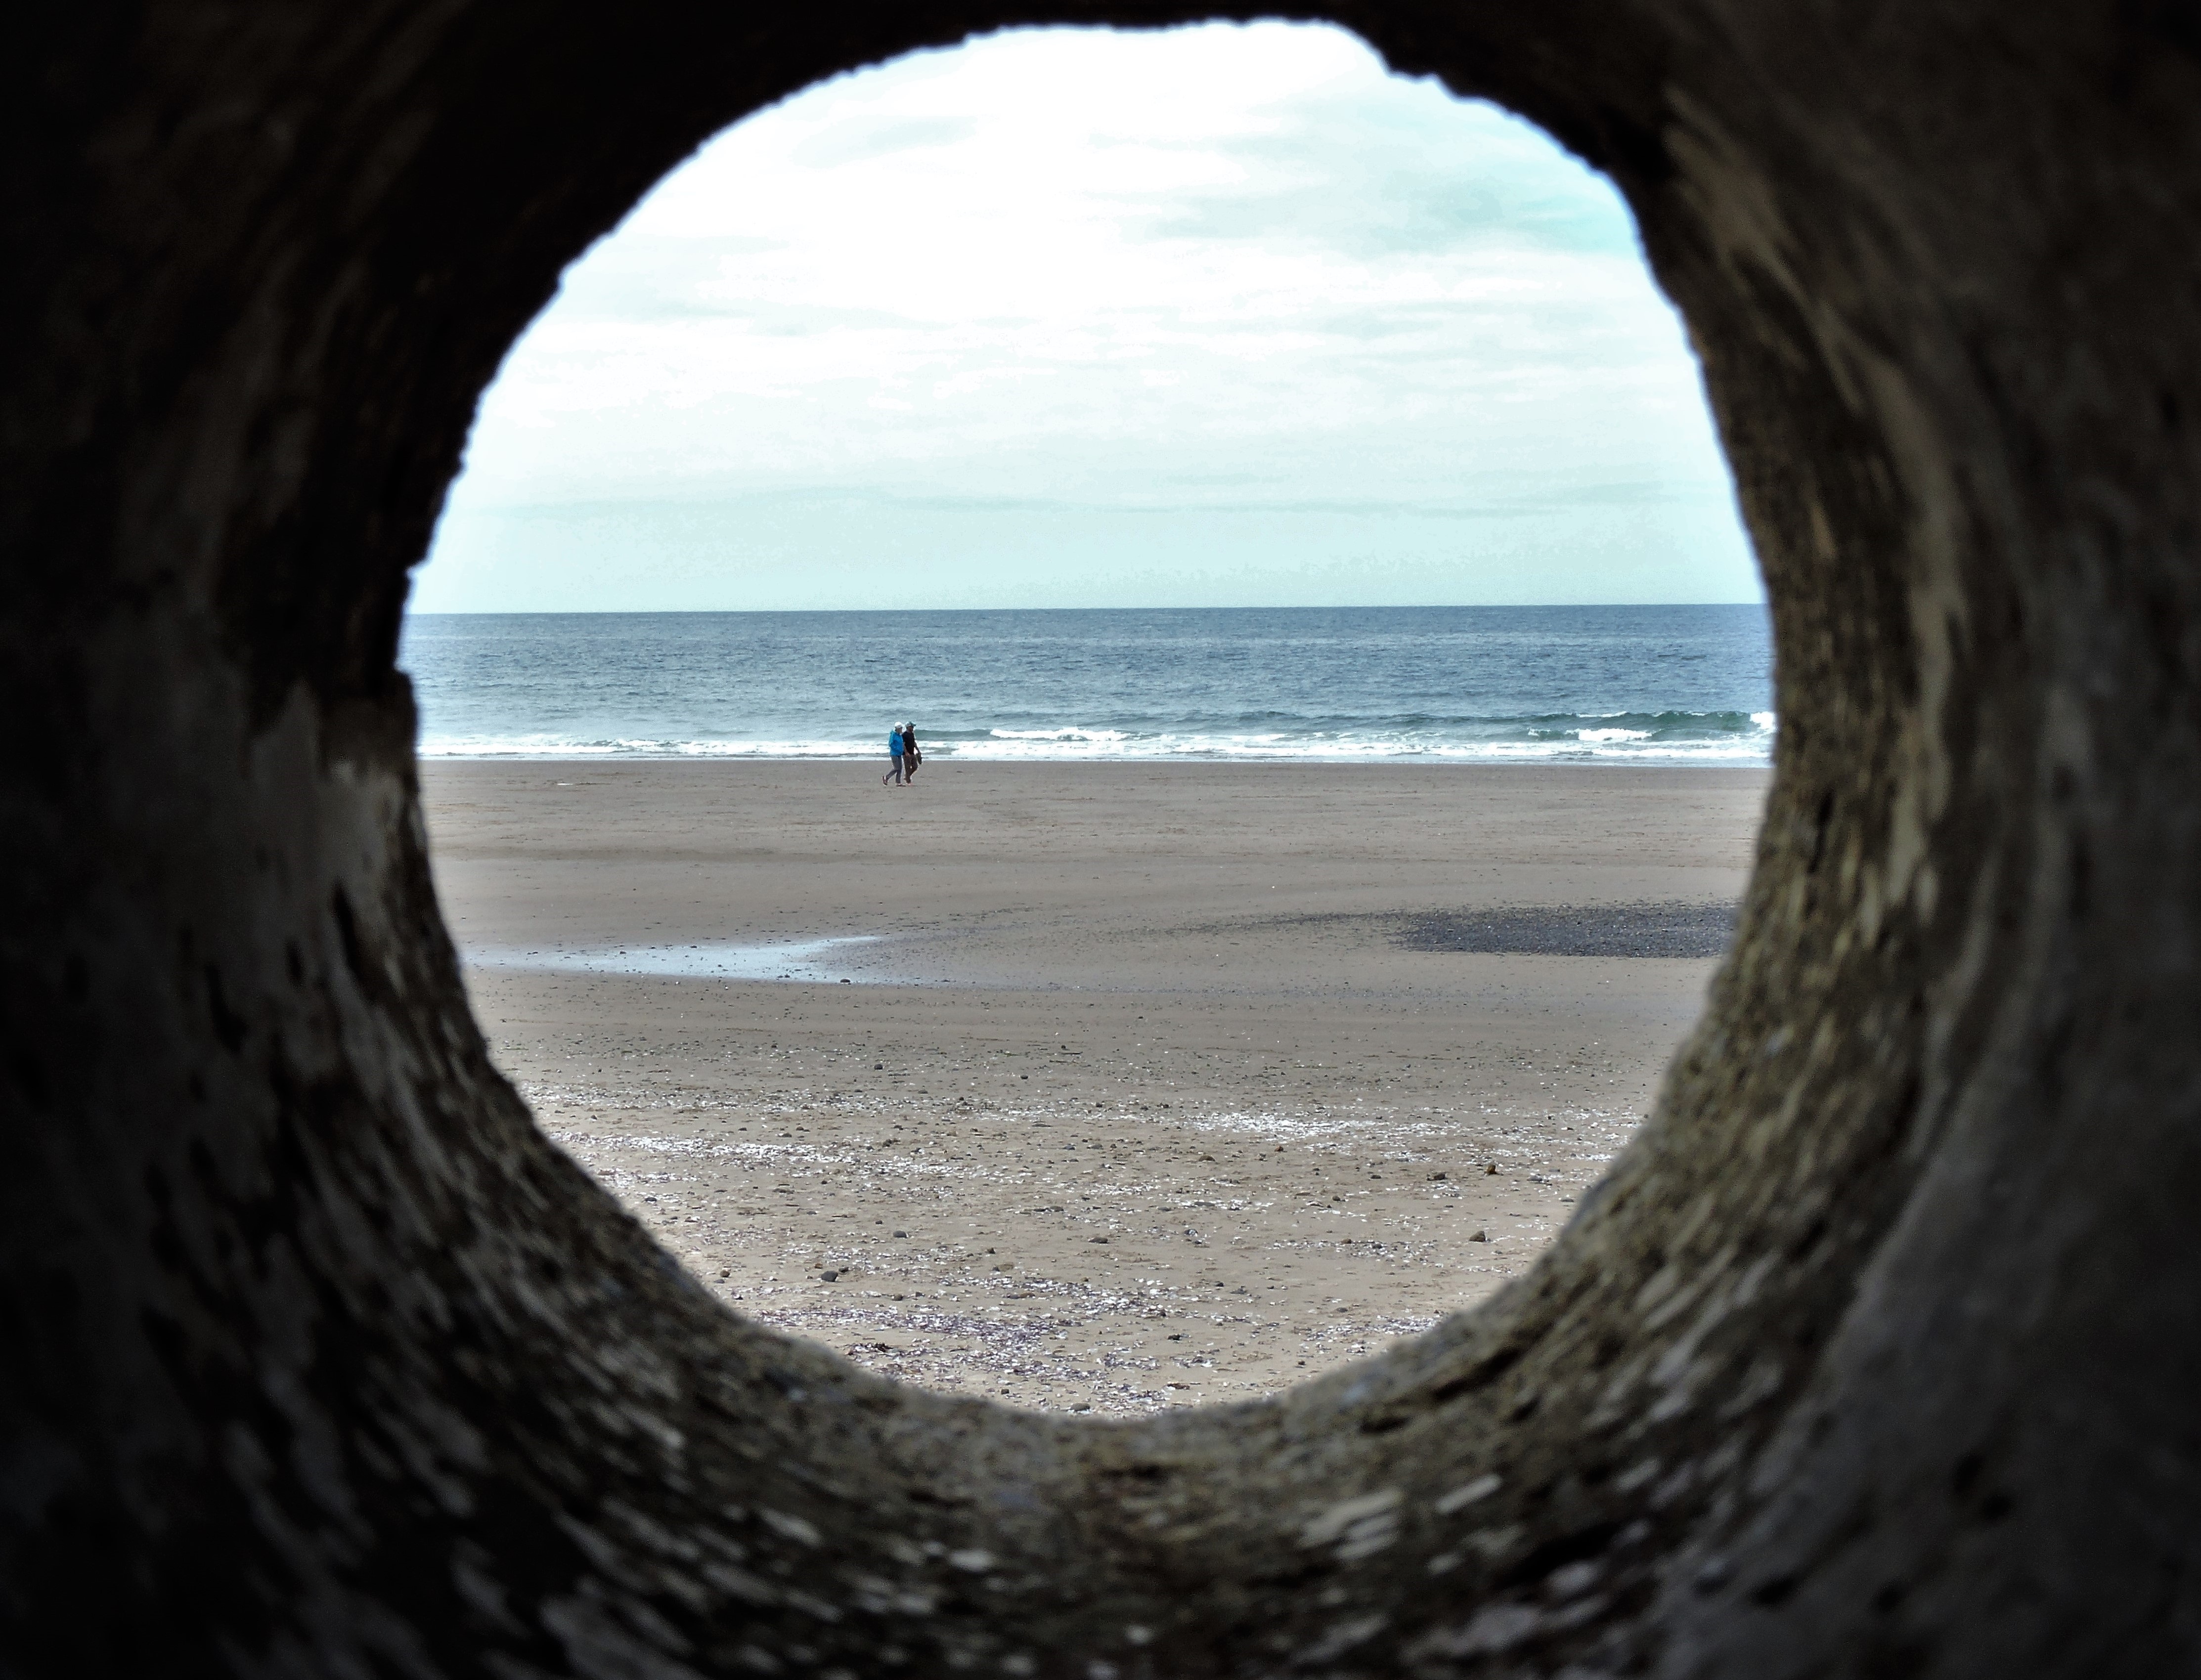
beach, sea, coast, water, nature, sand, rock, ocean, light, cloud, sky, sunlight, wave, tunnel, formation, reflection, blue, terrain, material, body of water, oregon coast, beach tunnel, spy hole